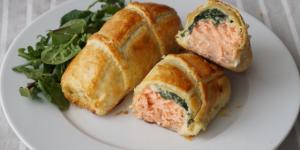
salmon en hojaldre